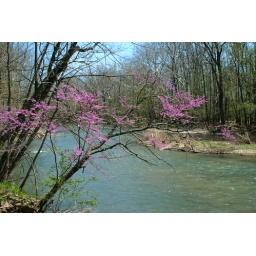
The river near Marie Aull's house &amp;amp; garden. Taken by Edgar